1999 NAPA 500

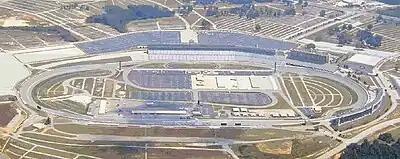
Atlanta Motor Speedway, the race track where the race was held

Chevrolet and Ford vehicles were the dominant vehicles in the lineup. All of the drivers on the grid were born in the United States of America; a far cry from the racing done in the late-2000s and early-2010s where now-retired Colombian driver Juan Pablo Montoya and now-retired Australian driver Marcos Ambrose routinely raced in the NASCAR schedule. Ten drivers failed to finish the race, including Joe Nemechek. This was the final race for Rudd Performance Motorsports and the #10 Tide ride. It was also the final race for Ken Schrader in the #33 car before moving to MB2 Motorsports in 2000. This was also the final race for Jerry Nadeau competing in the #36 car before making the move to Hendrick Motorsports in 2000. This was the last race without Matt Kenseth until the 2015 AAA Texas 500.